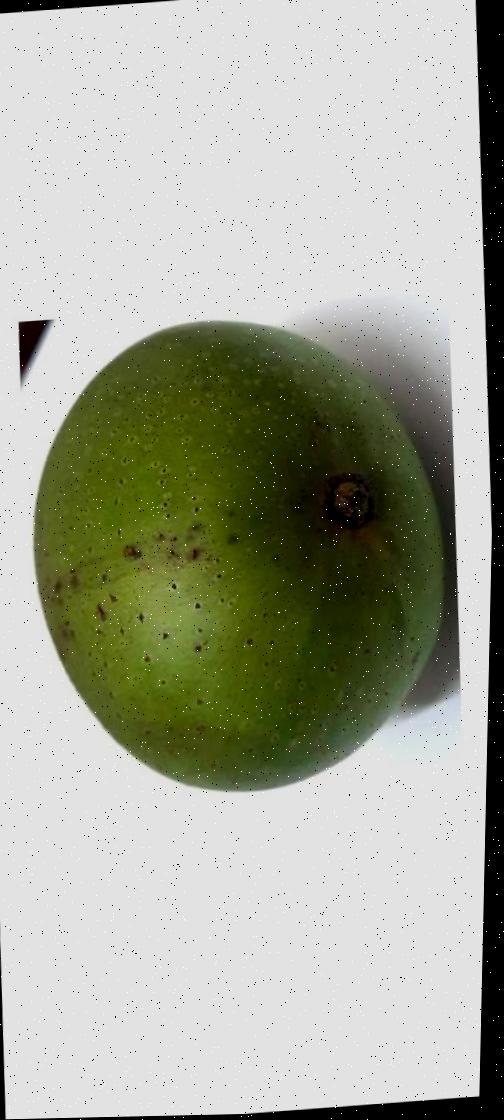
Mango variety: Ashshina Zhinuk